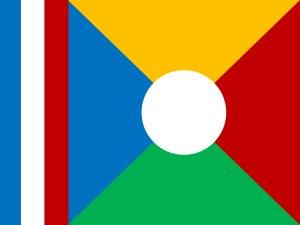
Plusieurs drapeaux sont utilisés pour représenter La Réunion et aucune n'ont de reconnaissance nationale. Le drapeau le plus fréquemment utilisé est Le Volcan rayonnant.